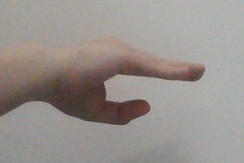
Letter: jeem